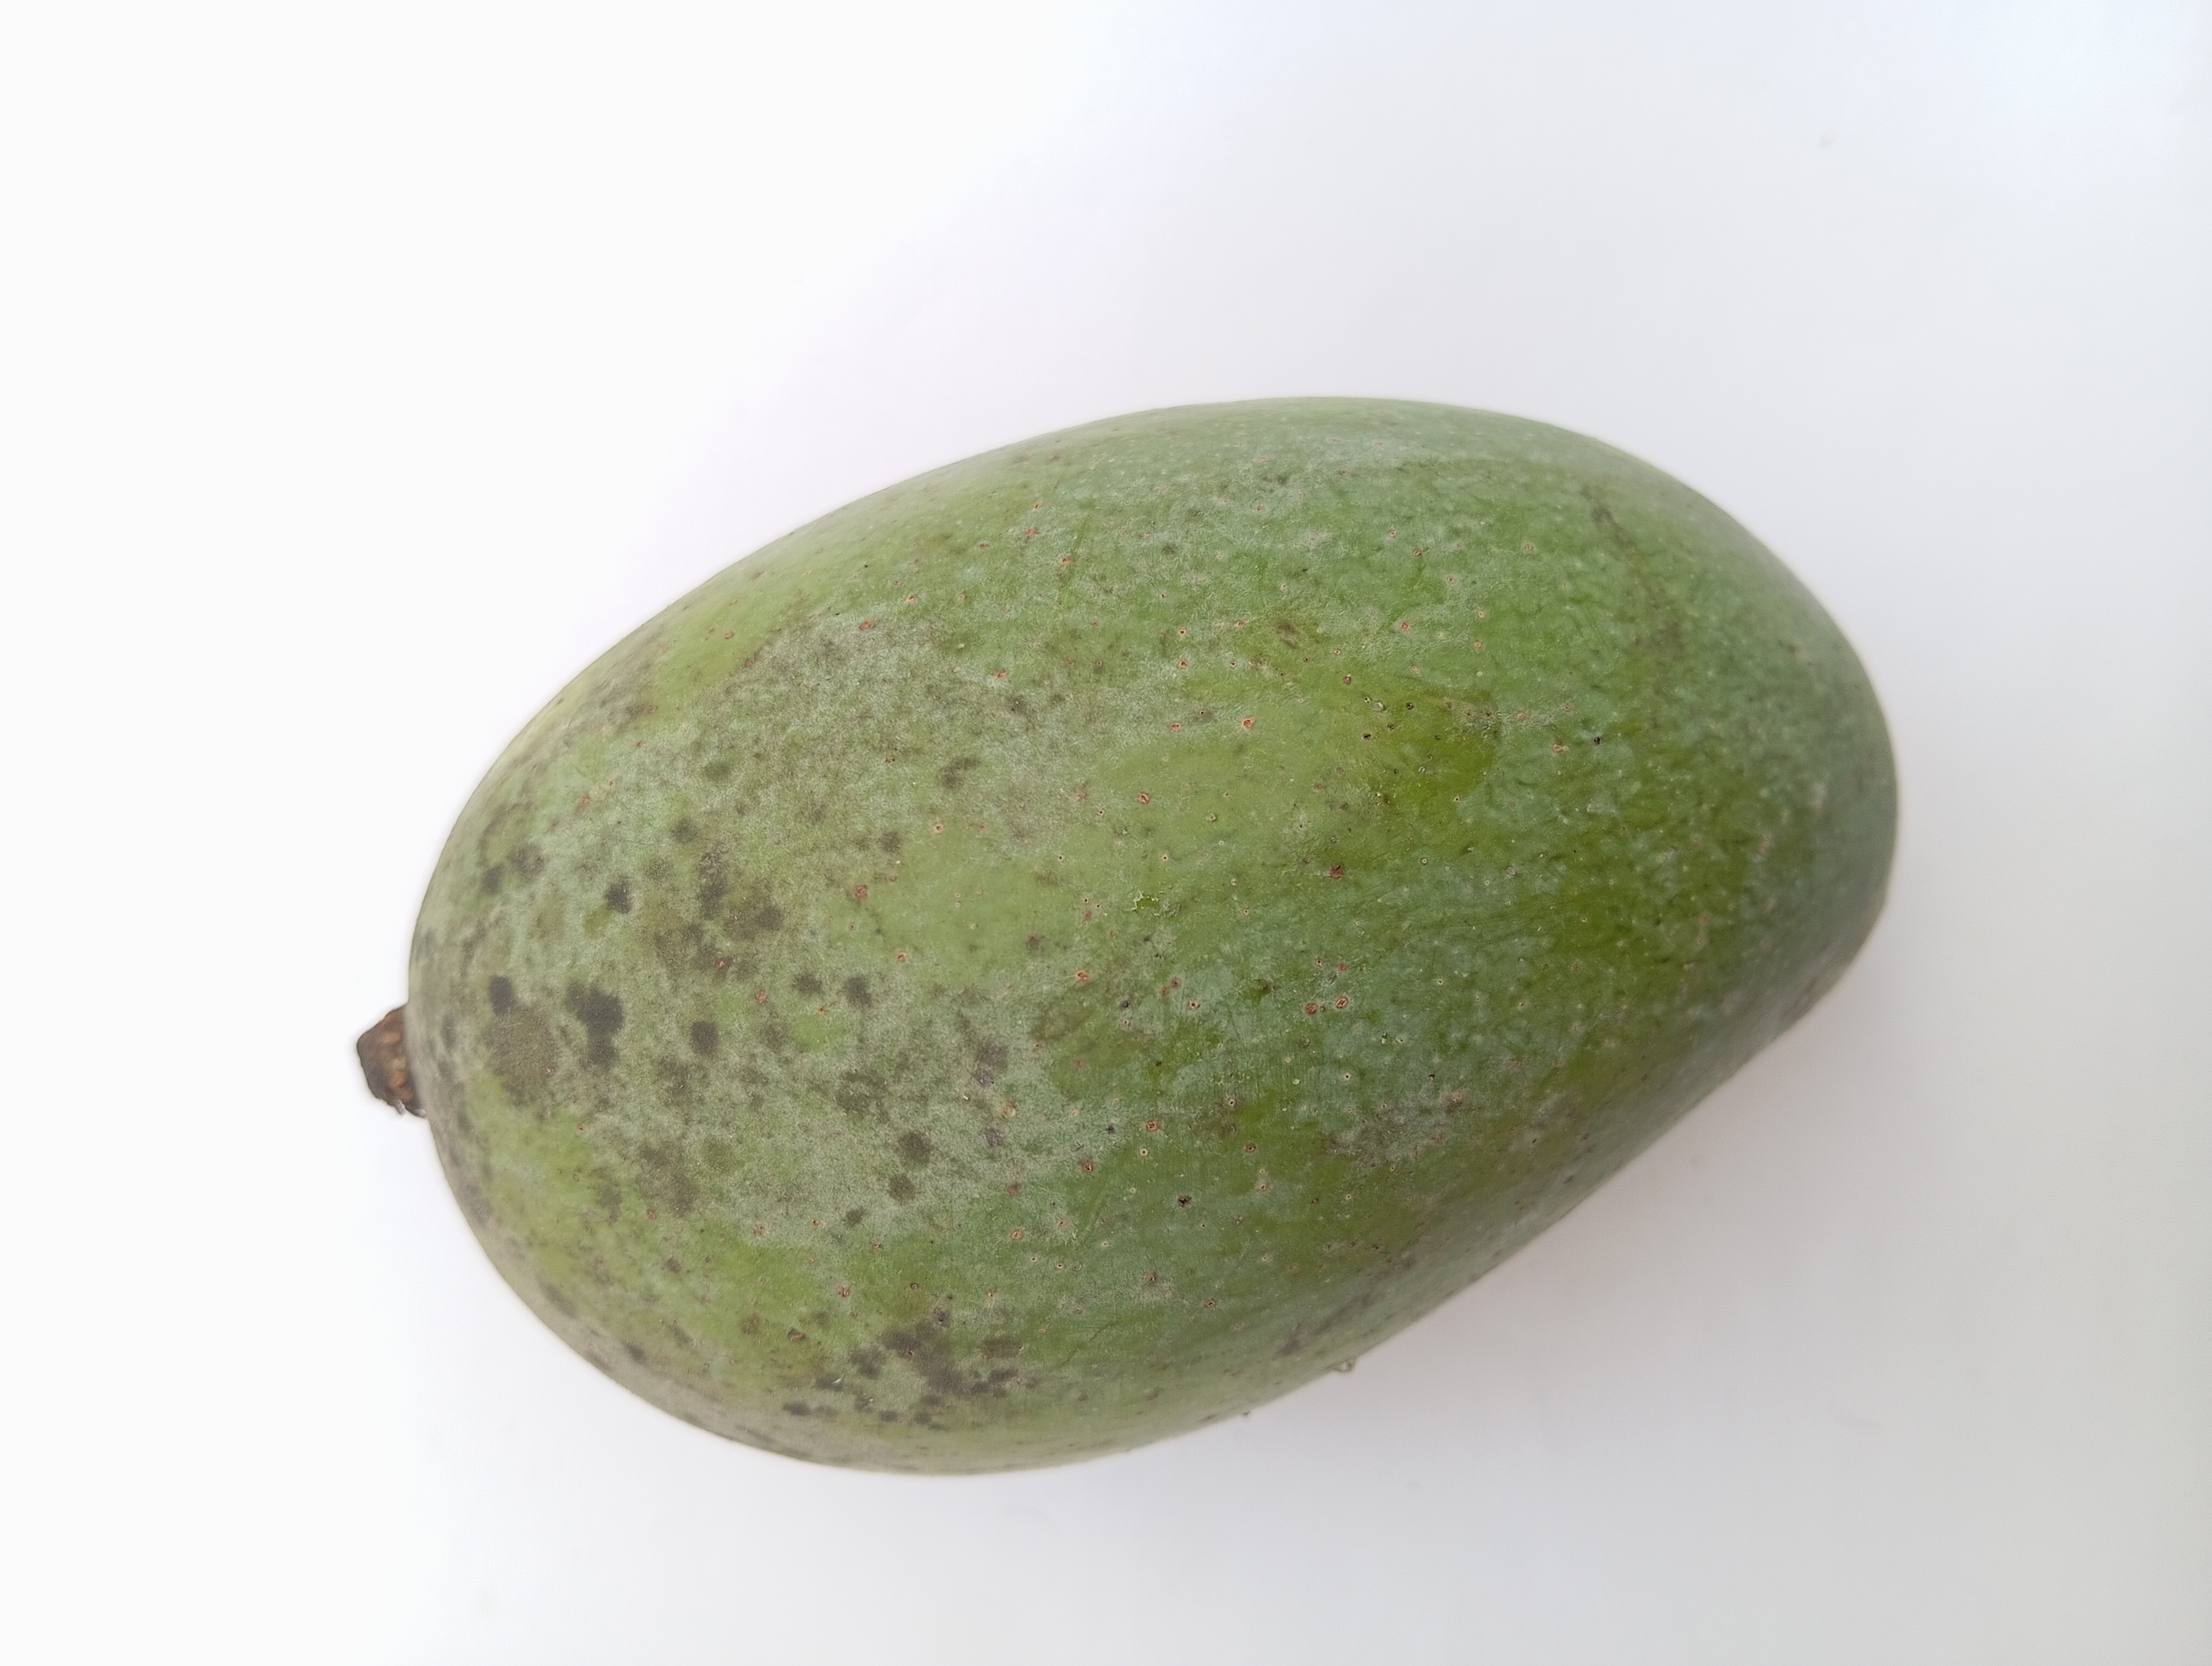
Mango variety: Amrapali